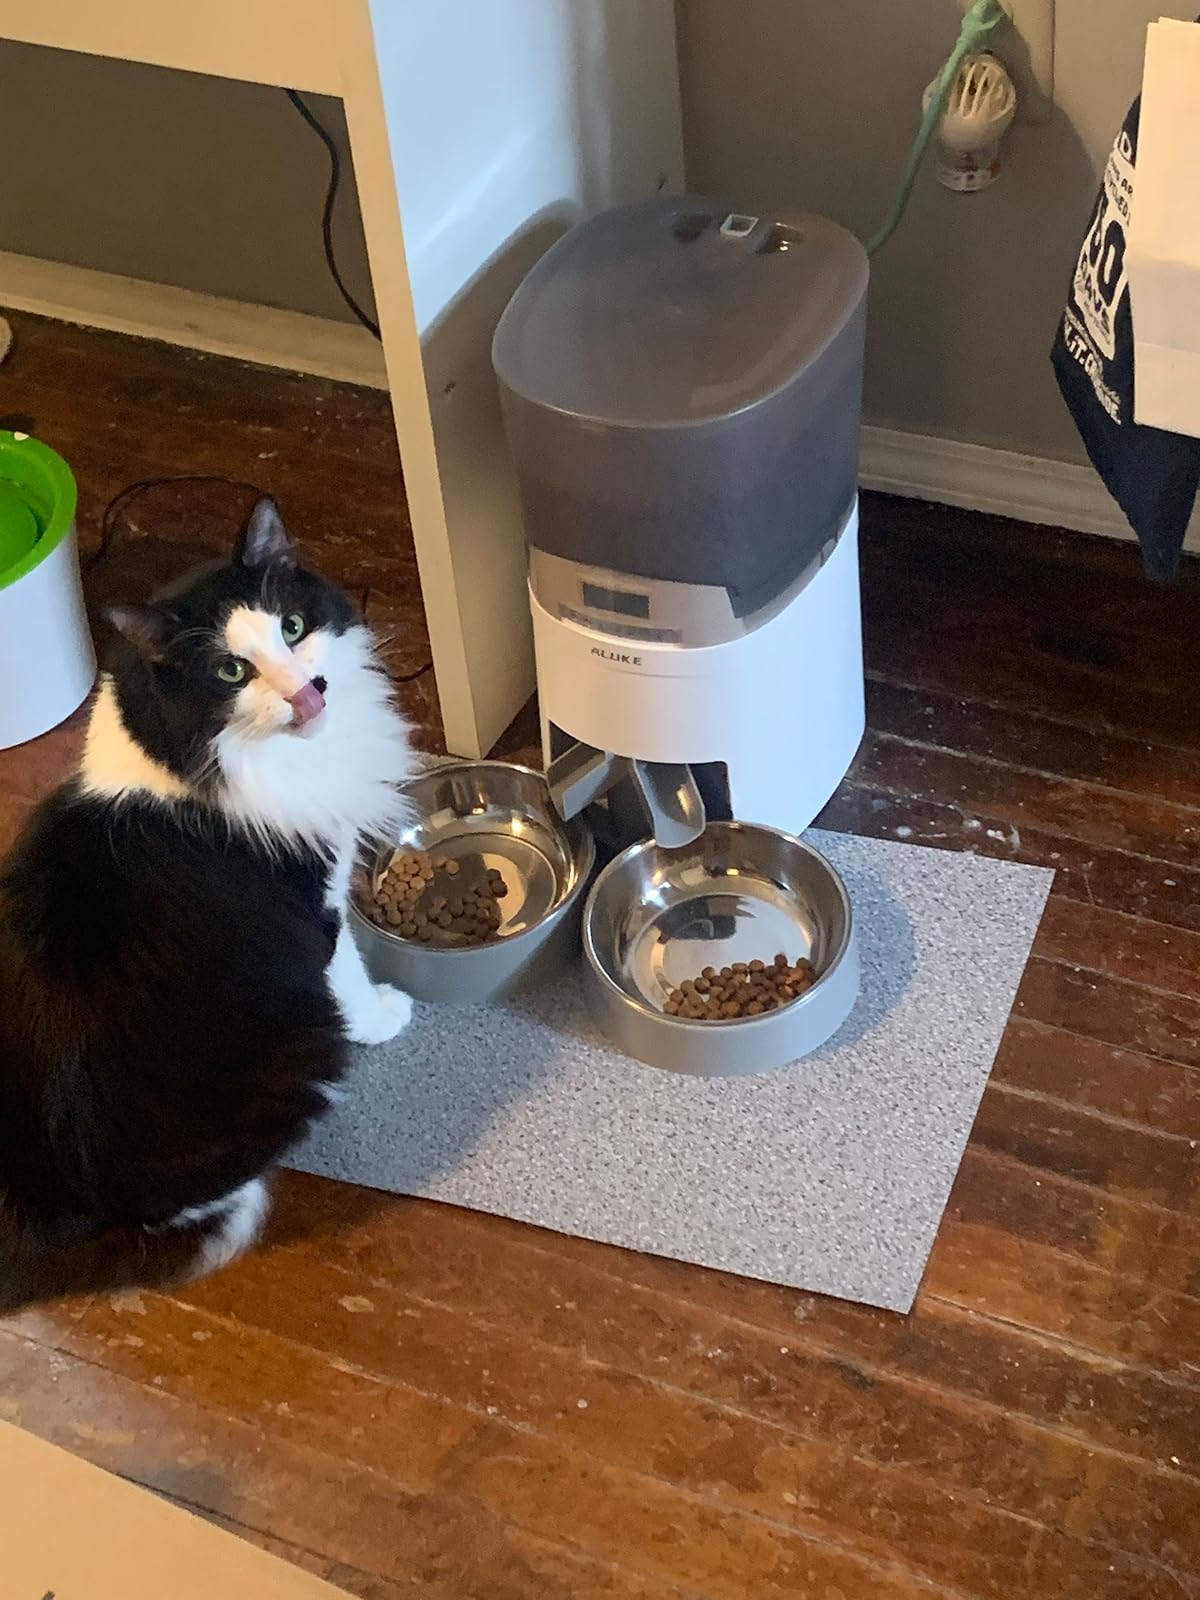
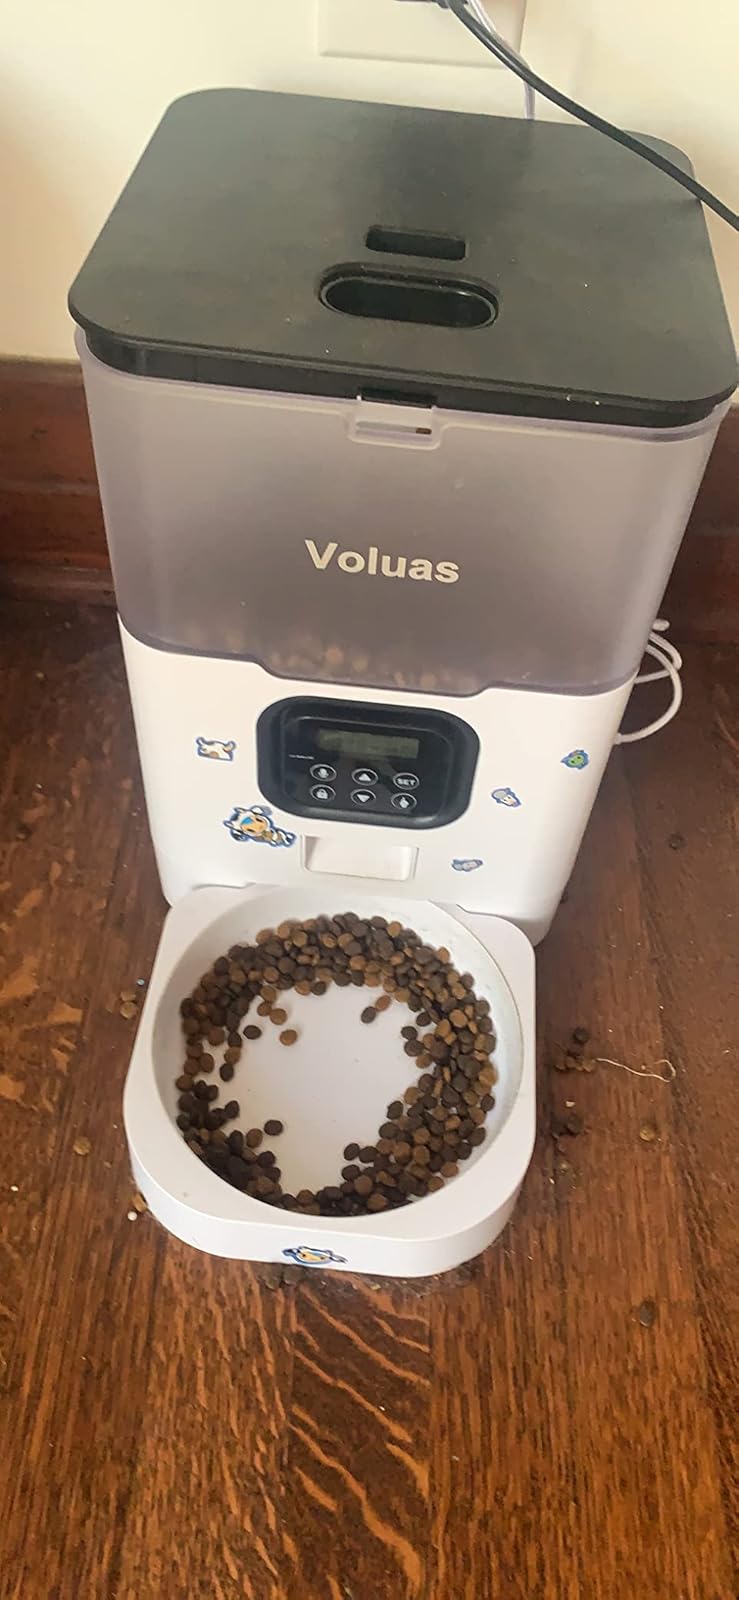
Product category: items_feeder
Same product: no